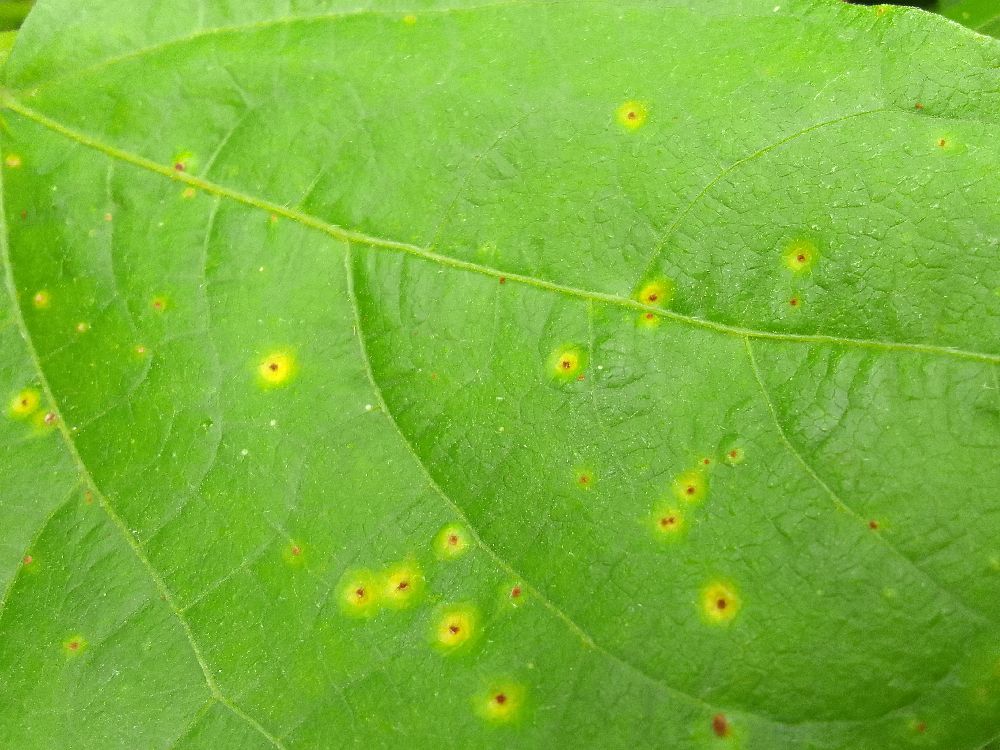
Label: rust